Synchronized swimming

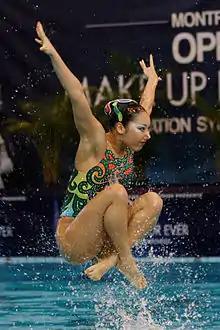
A member of the Japanese team is thrown up in the air during the team's free routine at the 2013 French Open.

A acrobatic movement, also referred to as a lift or highlight, is when an athlete is propelled out of the water with the assistance of other swimmers. Generally, an acrobatic movement is an element in the routine, and has a degree of difficulty. Under the World Aquatics rules, there are four types of acrobatic movement: